History of the French Navy

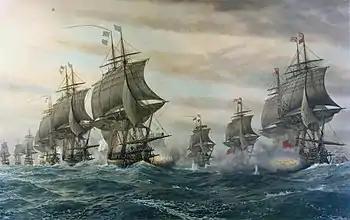
French Navy ships of the line in the Battle of the Chesapeake.

Under the tutelage of the "Sun King," the French Navy was well financed and equipped, managing to score several early victories in the Nine Years' War against the Royal Navy and the Dutch Navy. Financial troubles, however, forced the navy back to port and allowed the English and the Dutch to regain the initiative.